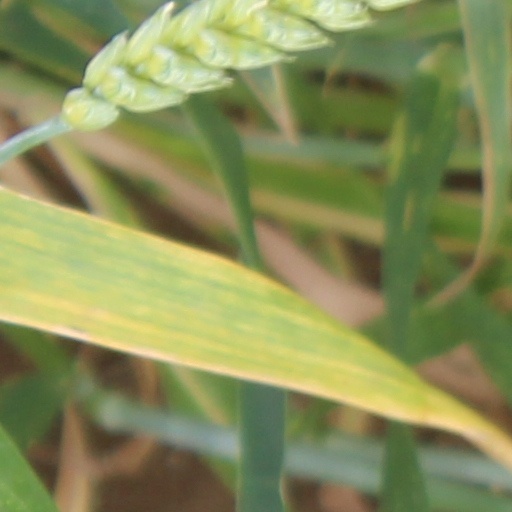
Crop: wheat